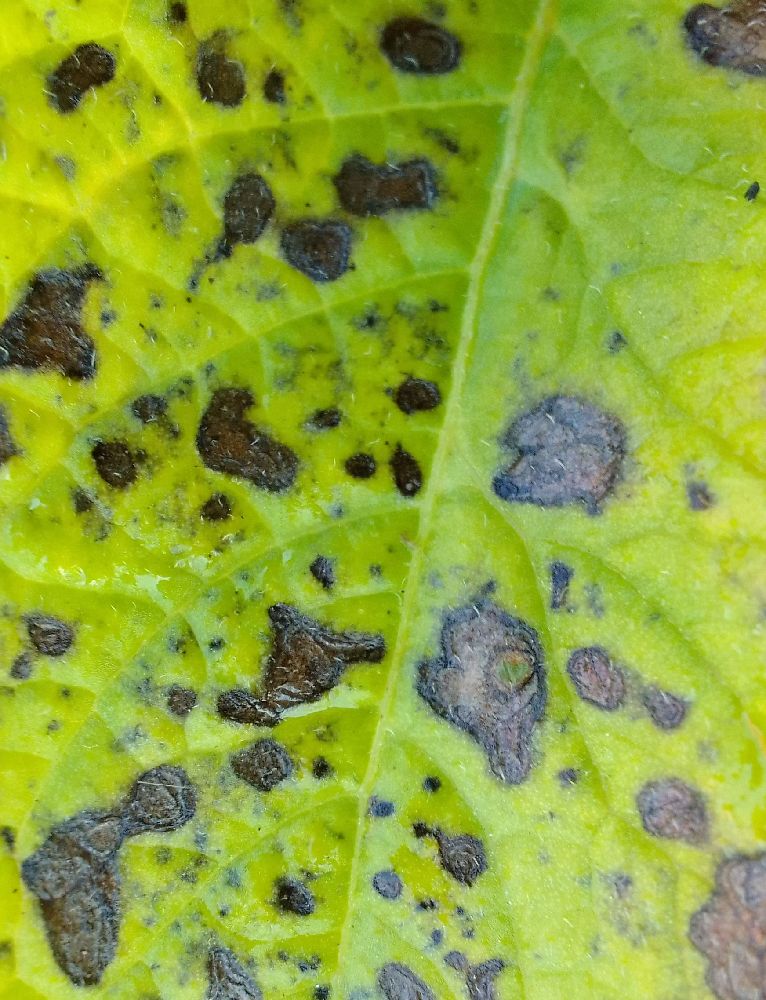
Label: Early blight